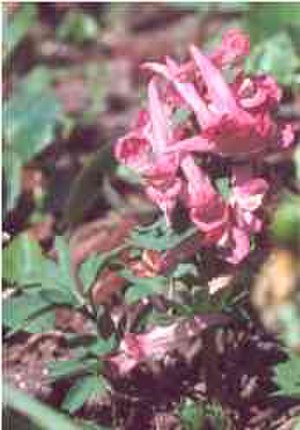
Jongema State / Park Jongemastate
Hulrodet lærkespore i Jongemastate Park.
Jongema State eller Jongemastate var en stin fra det 15. århundrede, der ligger nord for den frisiske landsby Rauwerd, nær begyndelsen af Slachtedijk. Kun porthuset fra 1603 er bevaret fra stinene. På stedet ligger nu Jongemastate Park, forvaltet af It Fryske Gea.